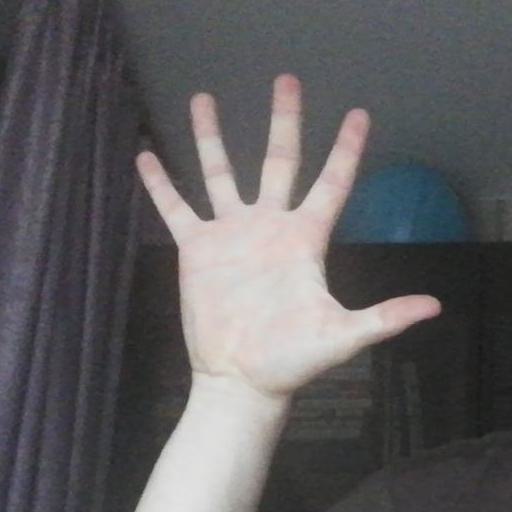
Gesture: palm